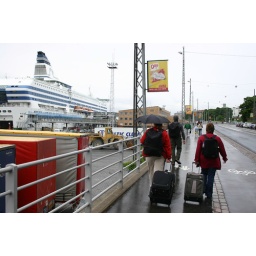
walking to cruise ship in Tallinn